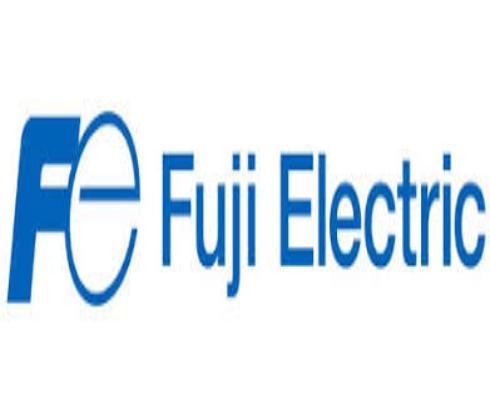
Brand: Fuji Electric
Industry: Electronic